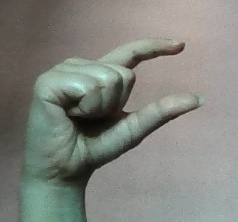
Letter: dal